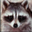
Label: raccoon